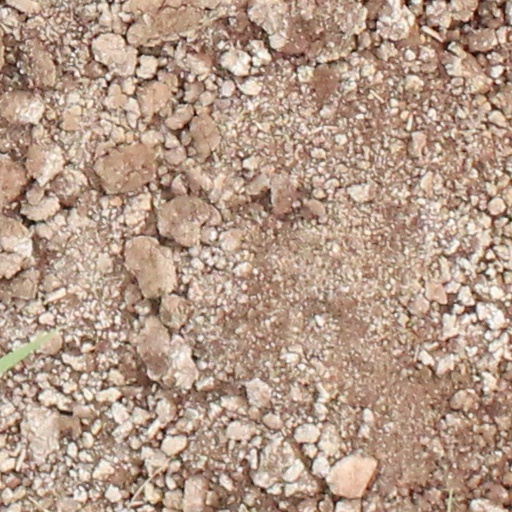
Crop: wheat